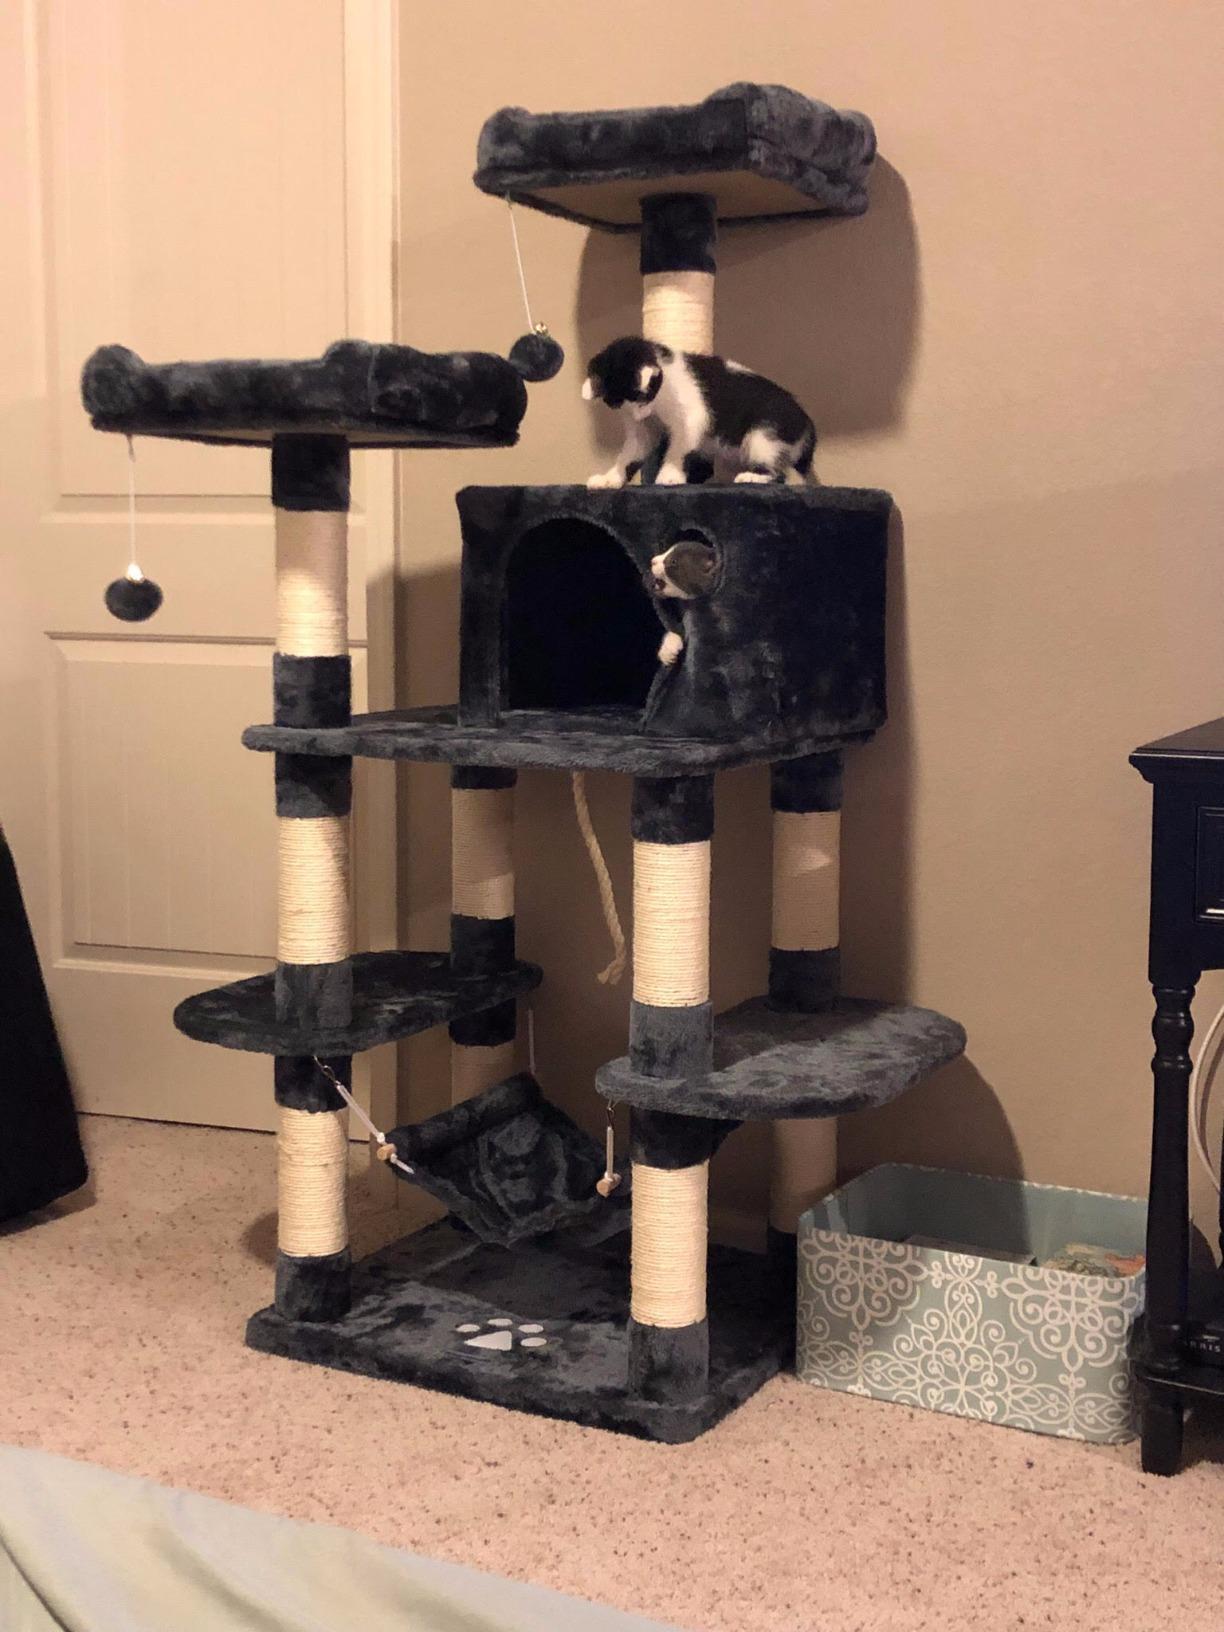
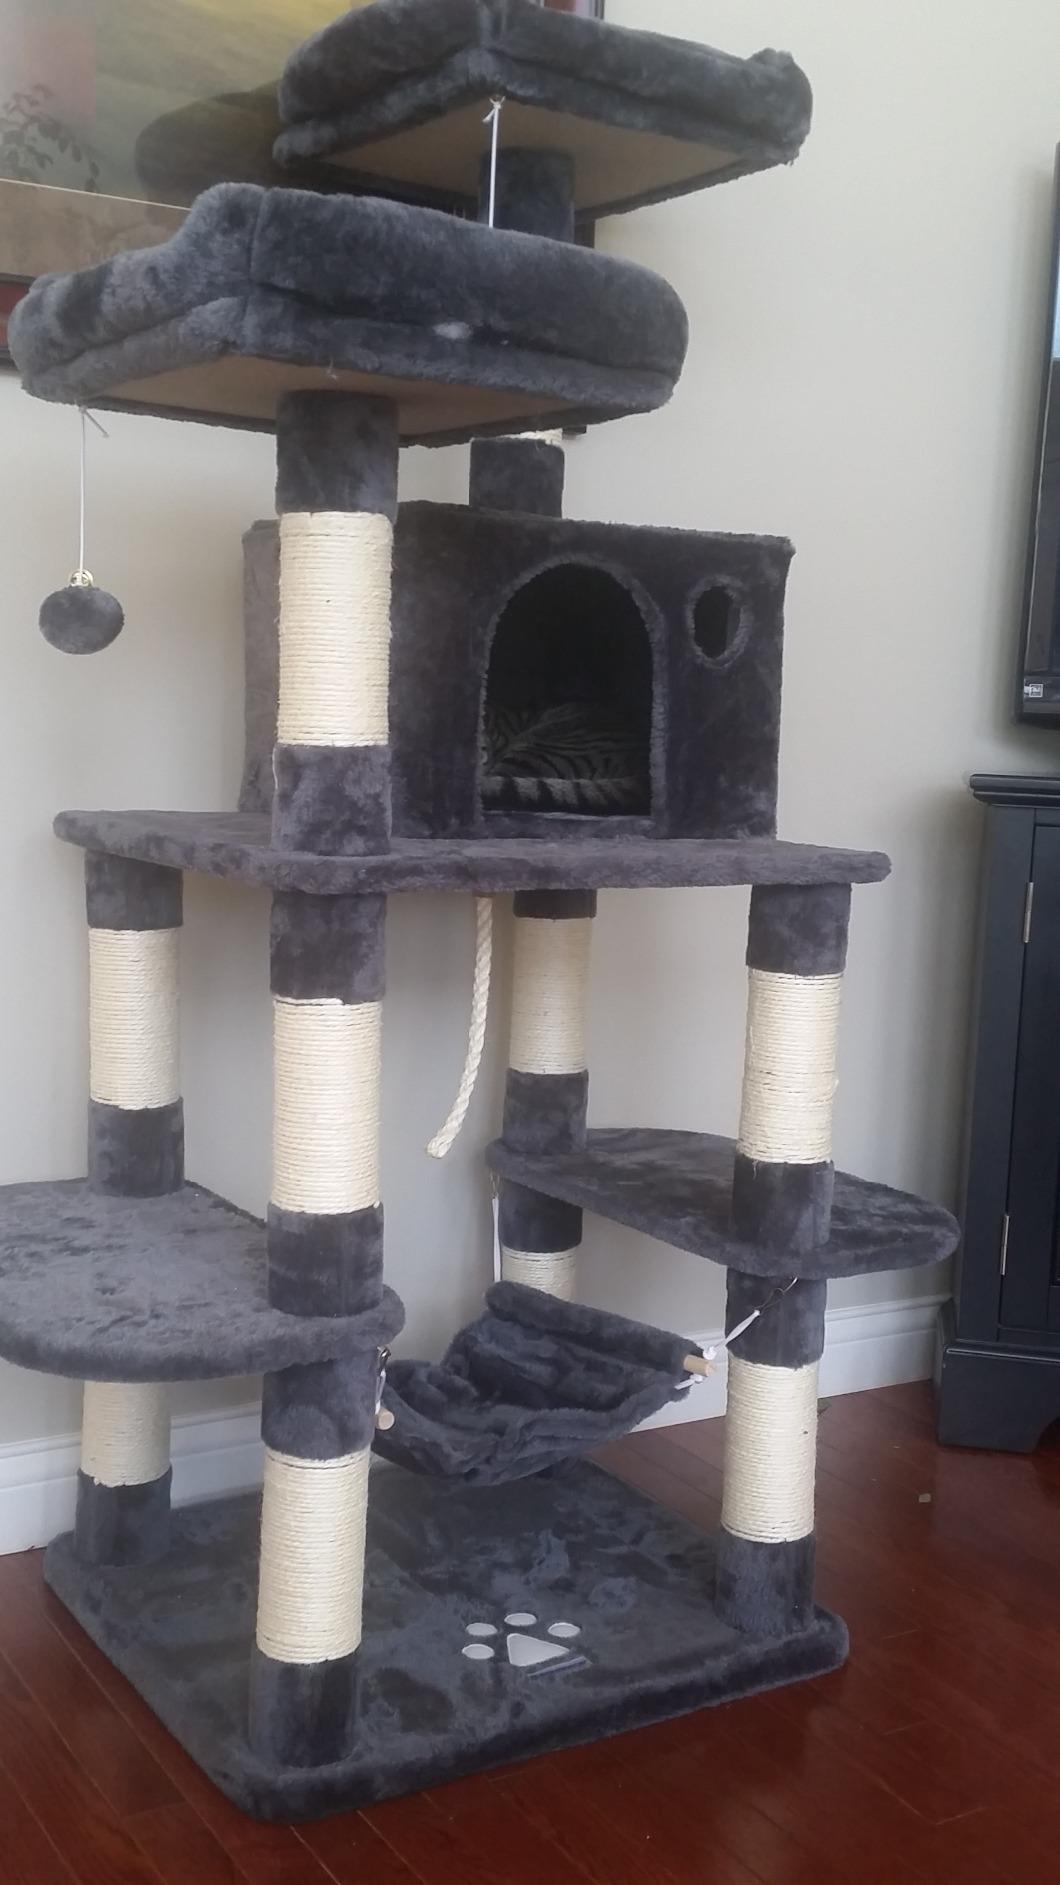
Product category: items_cat tree
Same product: yes